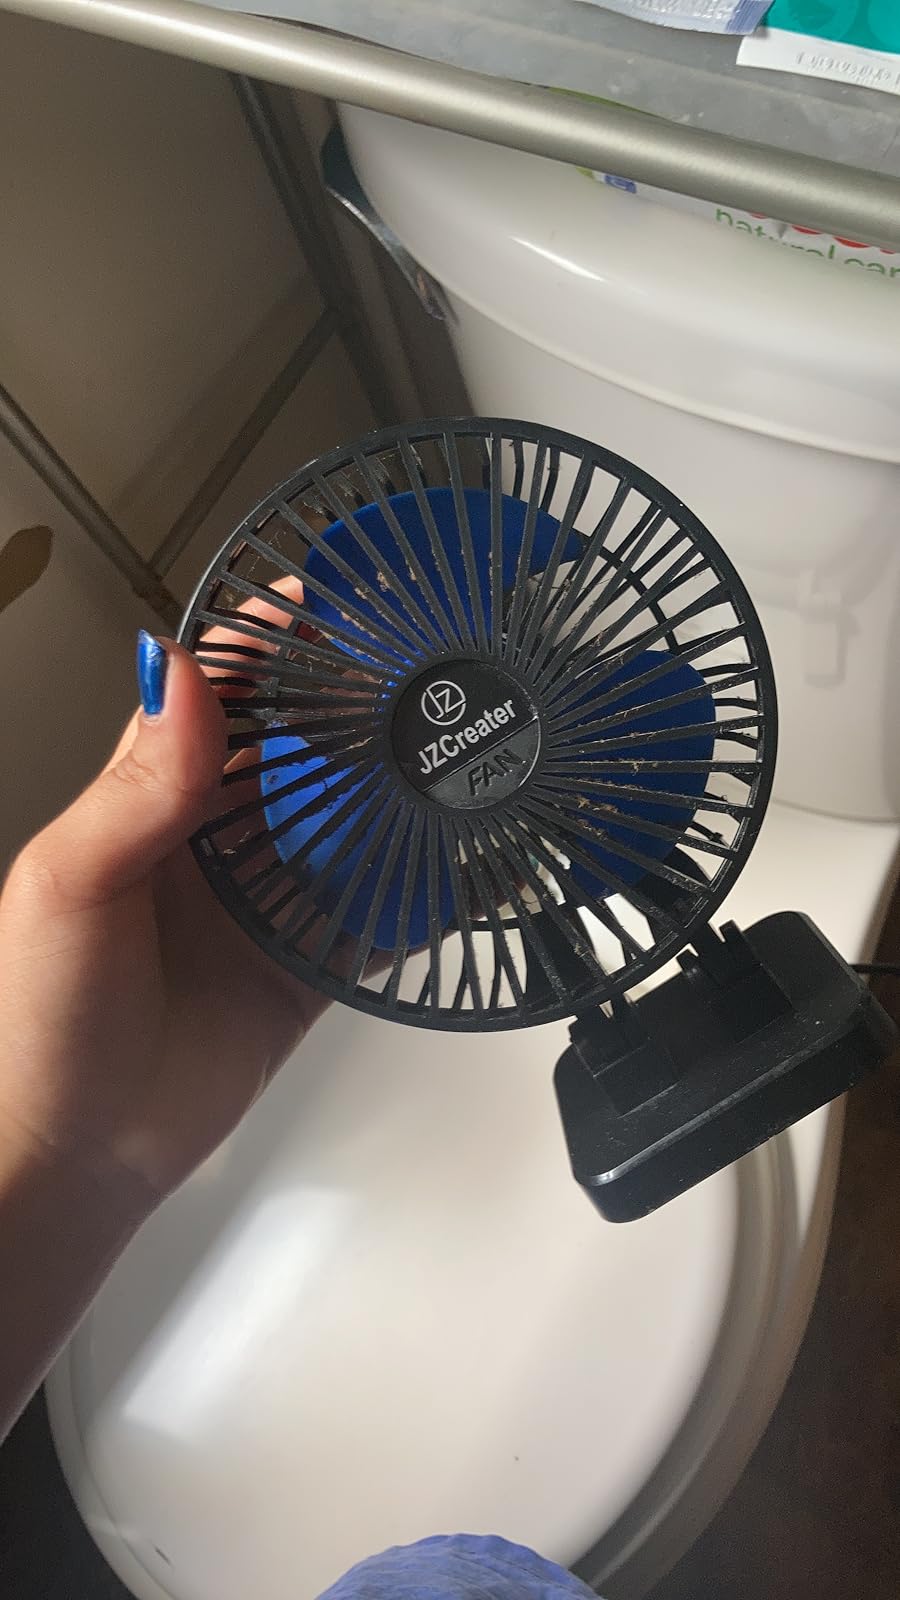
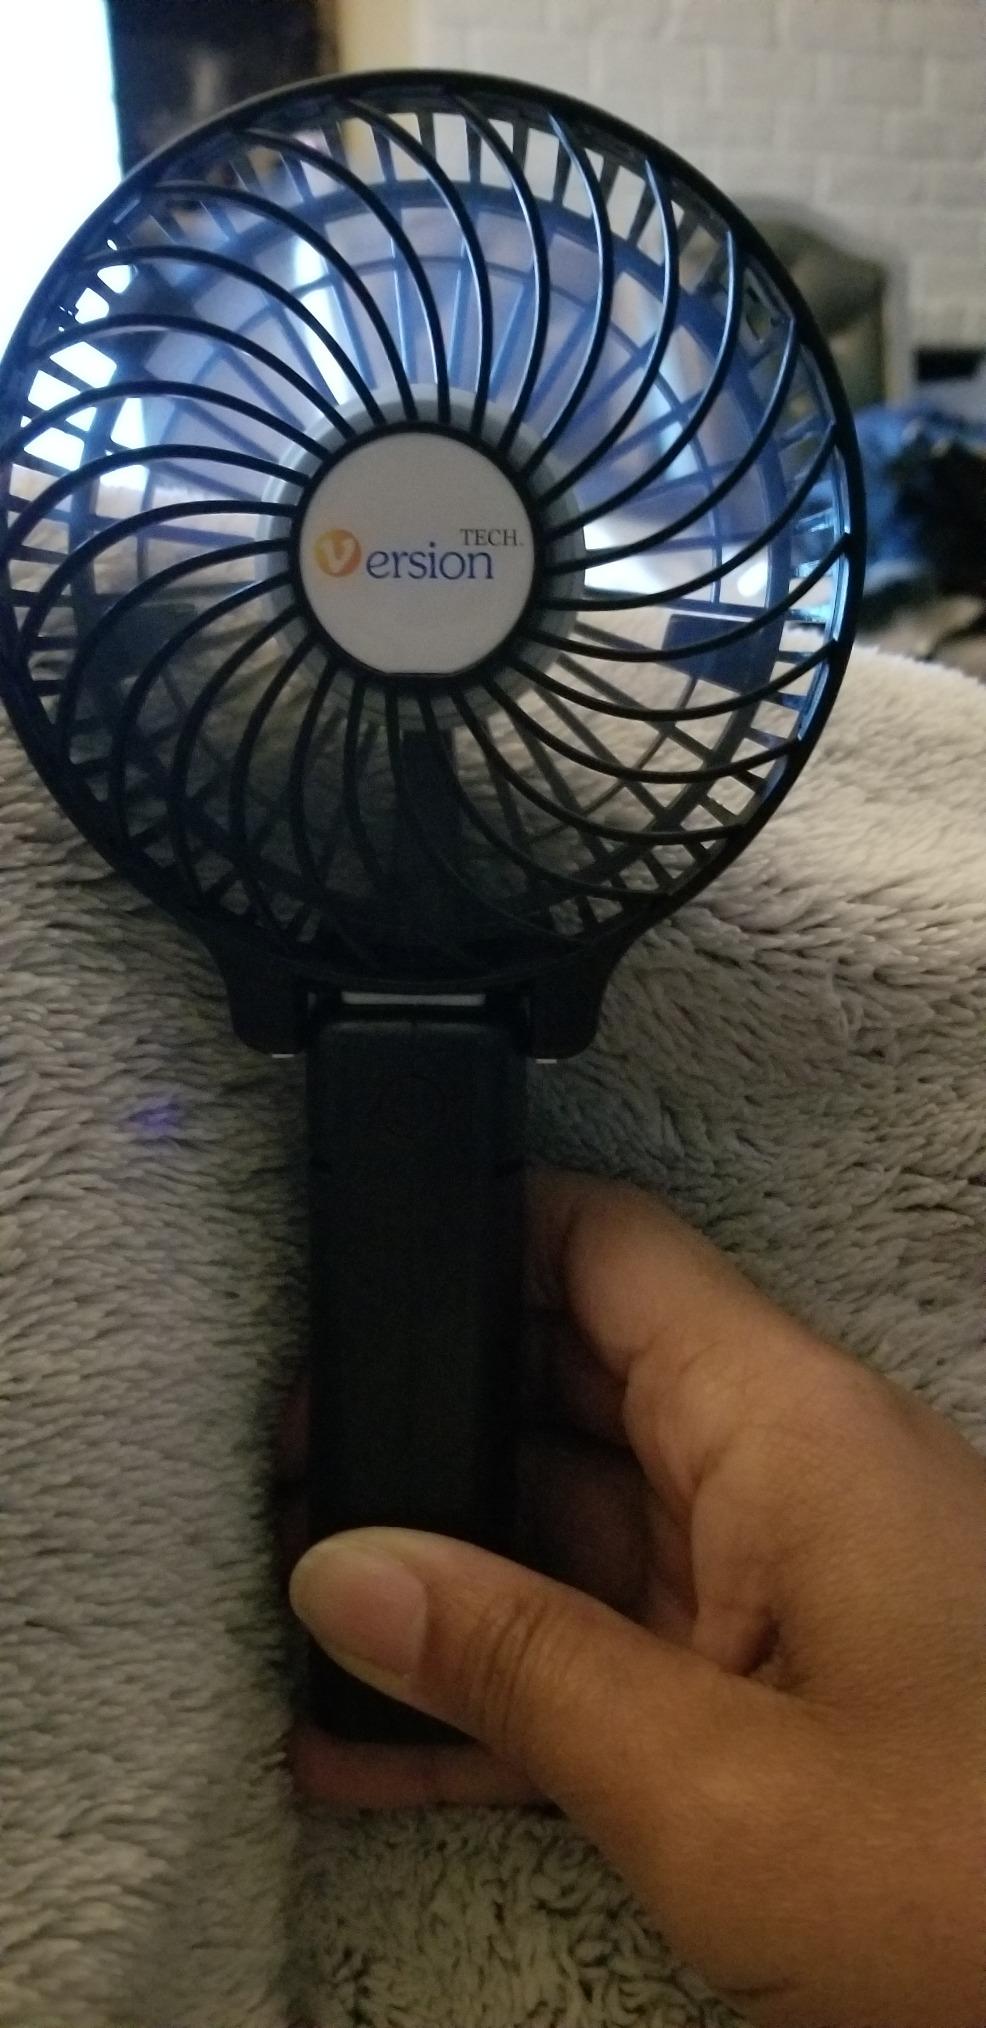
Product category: fan
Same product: no